Mil Mi-8

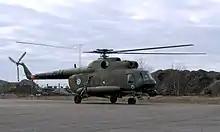
Finnish Mi-8 in Hernesaari, Helsinki, in 2005

The Soviet military originally showed little interest in the Mi-8 until the Bell UH-1's involvement in the Vietnam War became widely publicised as a great asset to the United States, allowing troops to move swiftly in and out of a battlefield and throughout the country. It was only then that the Soviet military rushed a troop-carrying variant of the Mil Mi-8 into production. By 1967, it had been introduced into the Soviet Air Force as the Mi-8.